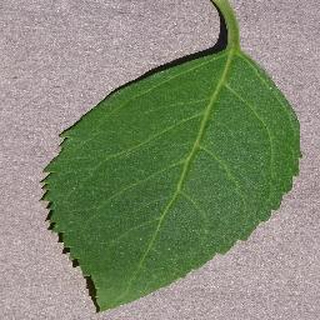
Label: healthy_cherry